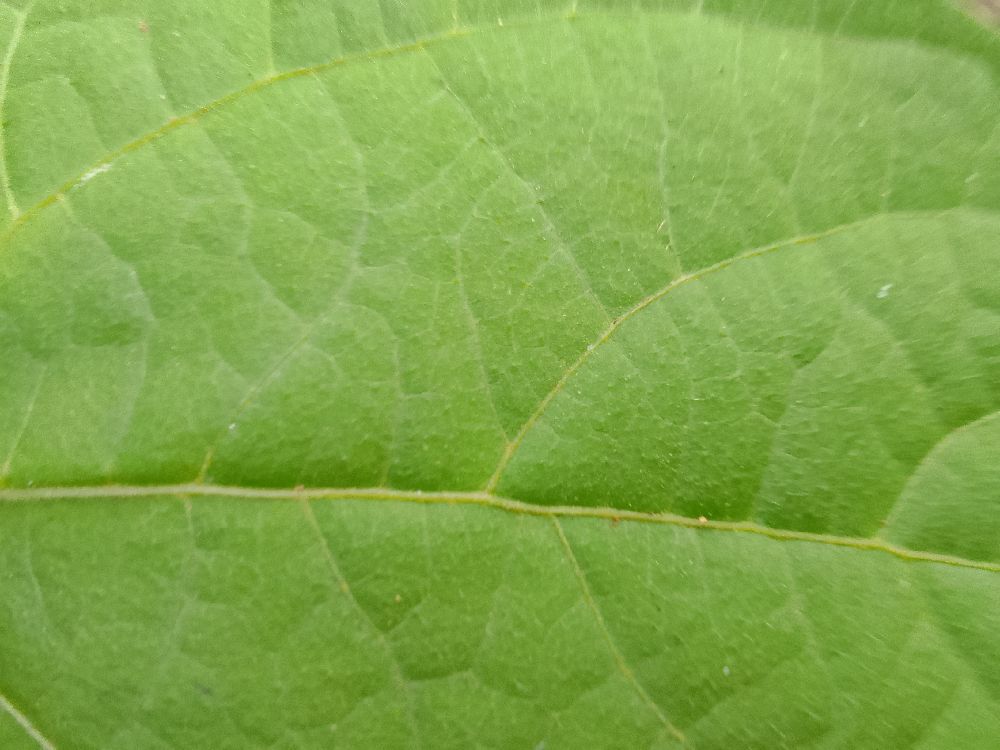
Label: healthy